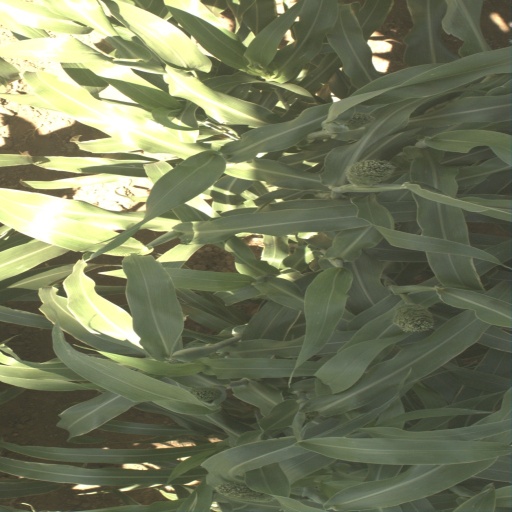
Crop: sorghum